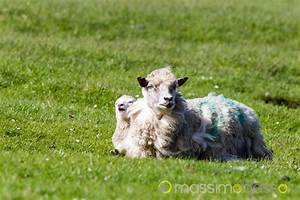
Label: pecora